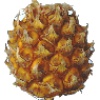
Label: Pineapple Mini 1